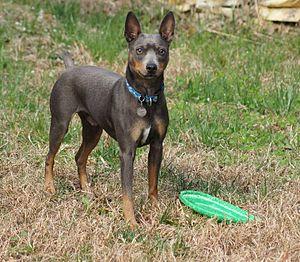
L'American Hairless terrier est une race de chien anciennement considérée comme une variante du Rat Terrier .Le AHT n'est pas reconnu par la FCI mais il appartient au Groupe des terriers. Il a été reconnu le 1ᵉʳ janvier 2004 par le United Kennel Club qui considère l'AHT comme une race séparée de terriers.